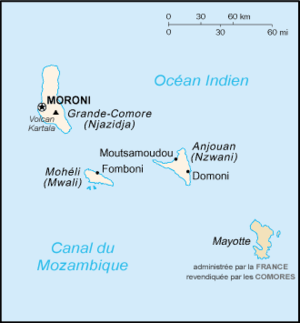
Cet article dresse une liste des villes comoriennes les plus peuplées.
Un référendum constitutionnel a lieu aux Comores le 30 juillet 2018. La population est amenée à se prononcer sur un projet de réforme de la constitution, qu'elle approuve à 92,34 % des voix.
La République fédérale islamique des Comores est la seconde république de l'État indépendant formé des îles de Grande-Comore, Anjouan et Mohéli.
Mayotte est une île de l'archipel des Comores, situé au milieu du canal de Mozambique, entre l'Afrique et Madagascar. Elle a été marquée par l'histoire du monde maritime de l'Océan Indien, longtemps dépendante de la traditionnelle navigation saisonnière arabo-indienne, et de l'irruption de ses marges, africaines et malgaches, avant de passer petit à petit sous hégémonie européenne. L'islam tolérant et structuré qu'elle a préservé indique un vieil héritage shirazien, apporté par des colons de la région d'Ormuz et du Hadramaout.
Mayotte est un département d'outre-mer français composé de plusieurs îles et îlots, constituant la part orientale de l'archipel des Comores, au nord-ouest de Madagascar.
Mayotte, officiellement nommée département de Mayotte, est à la fois une région insulaire française et un département de France d'outre-mer qui sont administrés dans le cadre d’une collectivité territoriale unique dirigée par le conseil départemental de Mayotte.